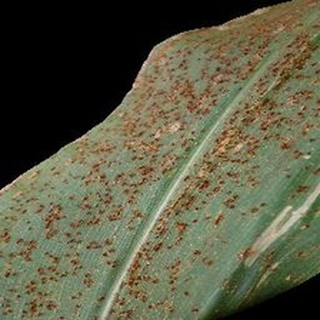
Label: corn_common_rust